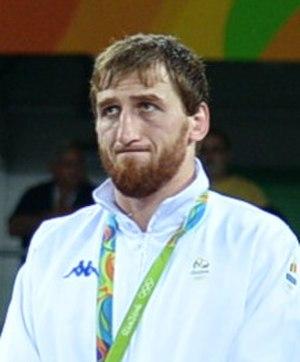
Albert Saritov, né le 24 avril 1983 à Khassaviourt, est un lutteur libre russe naturalisé roumain.